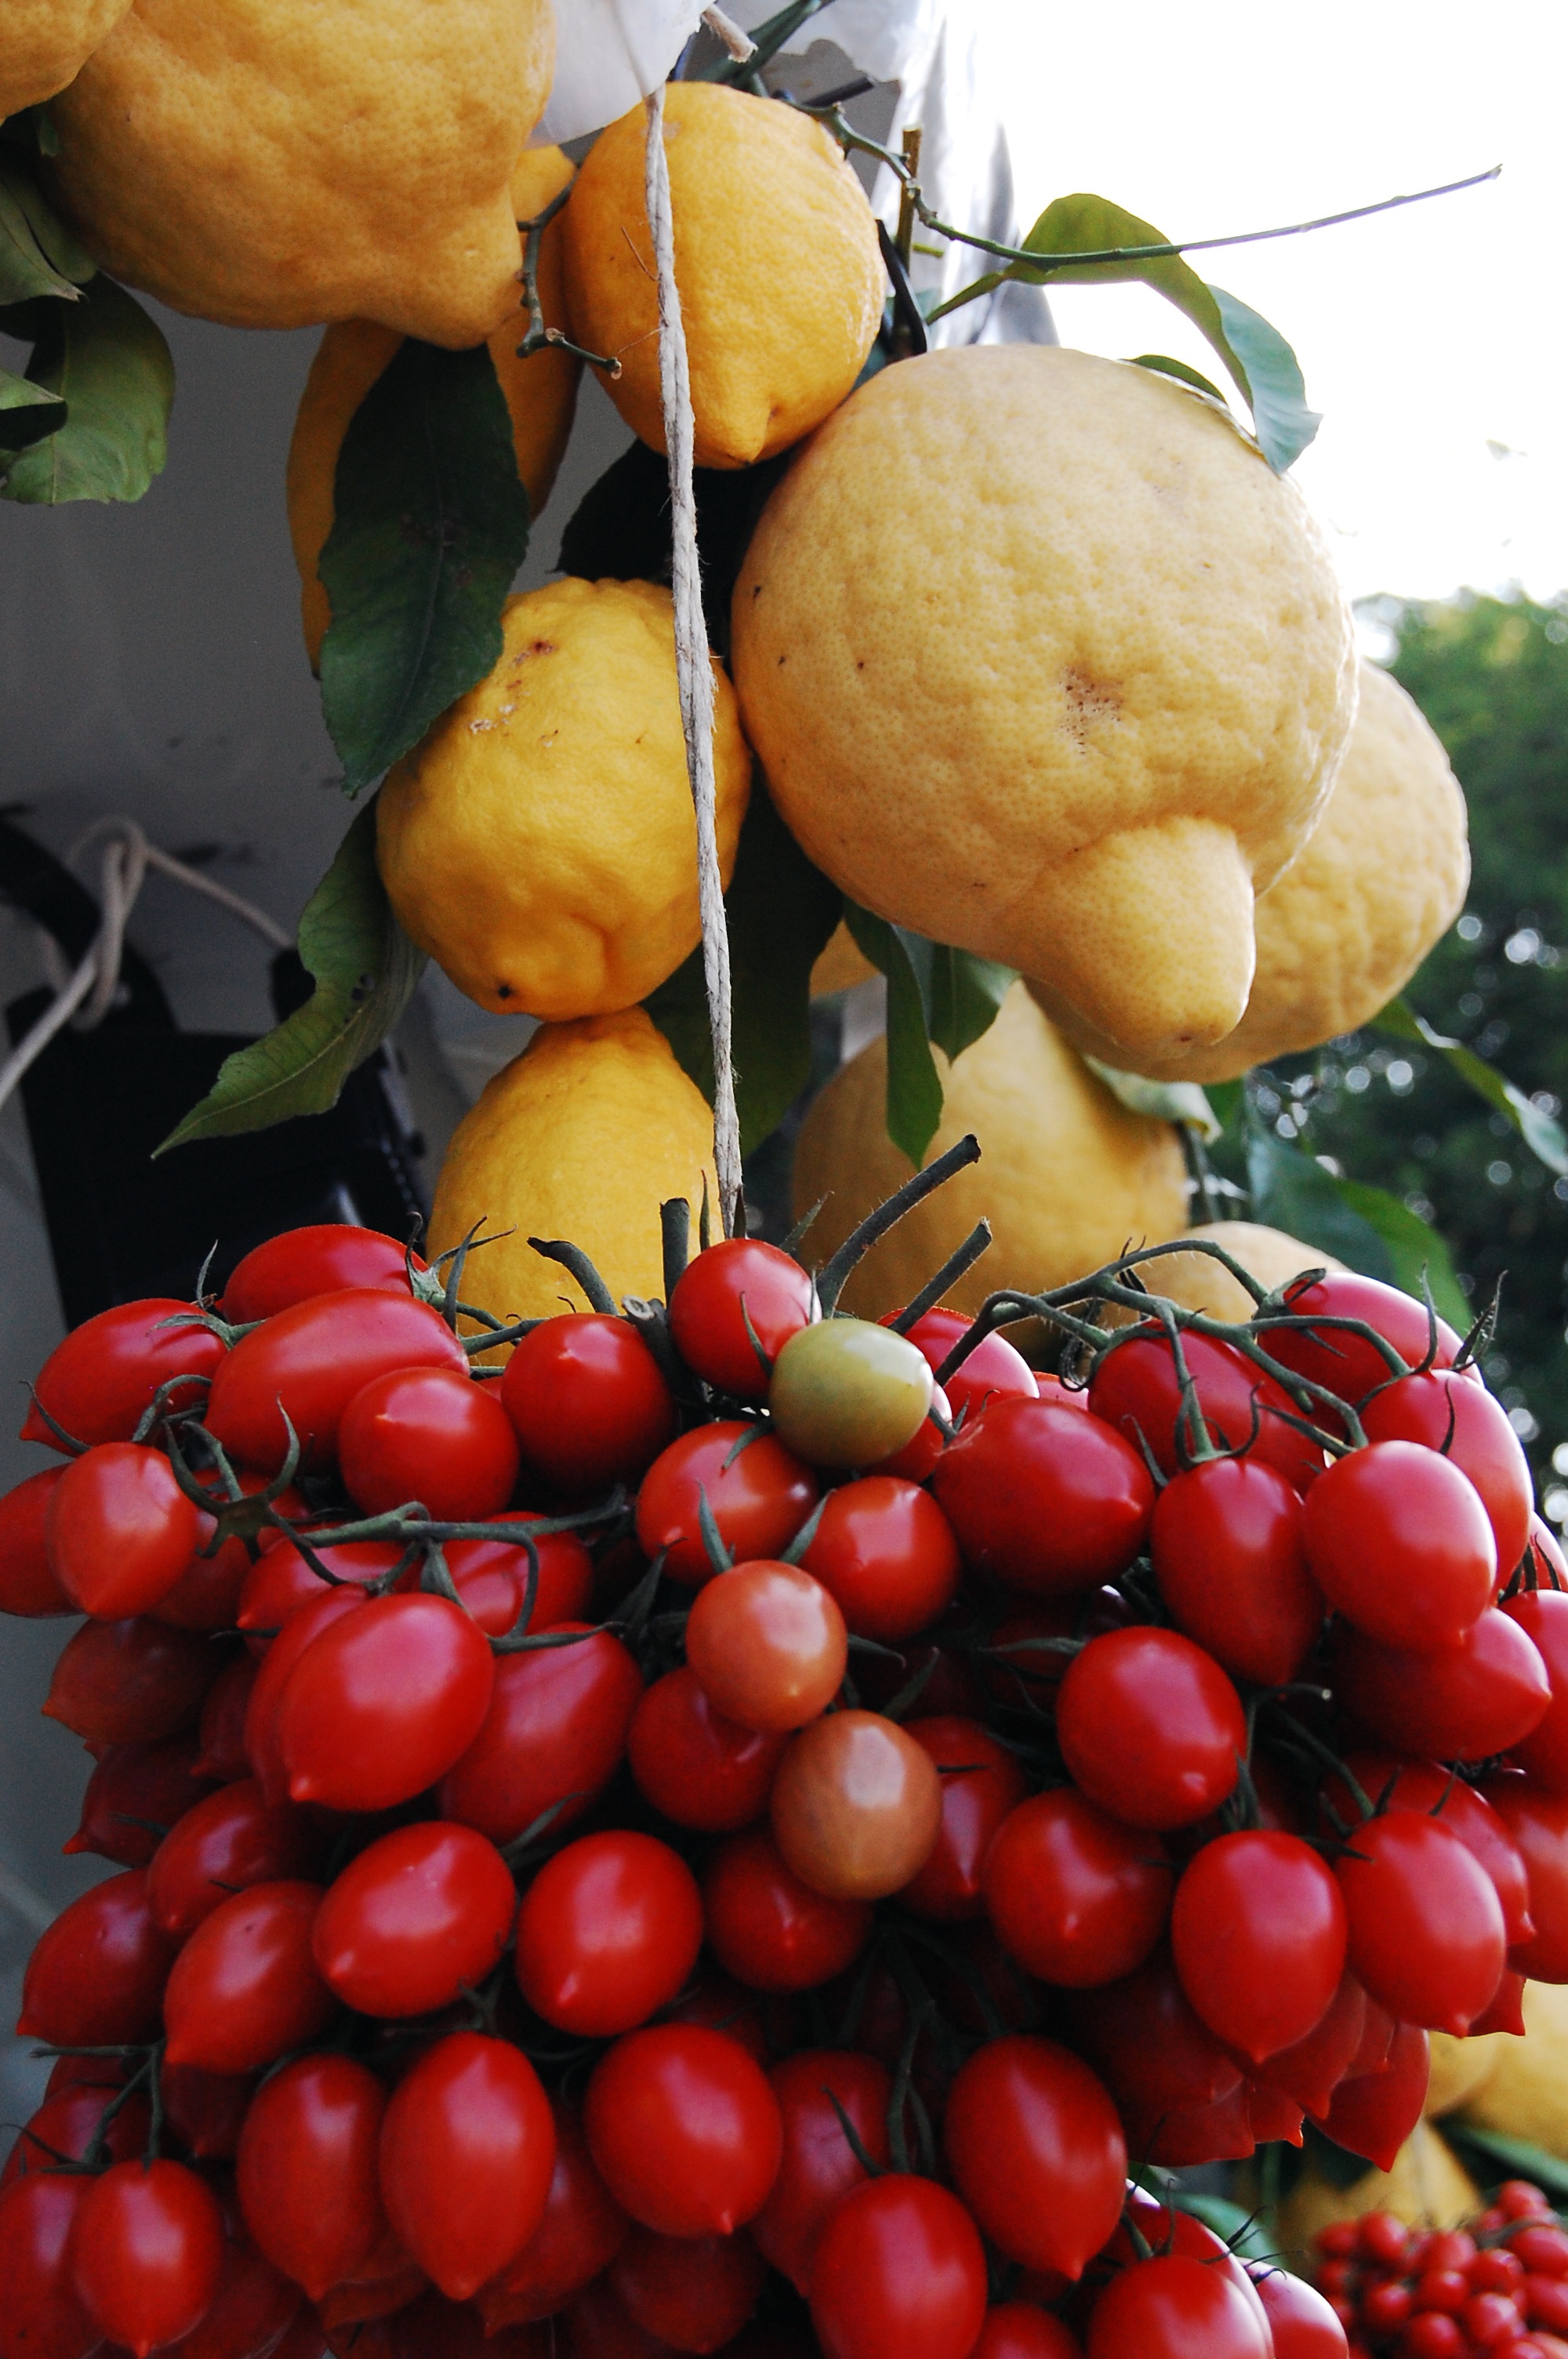
plant, fruit, food, produce, lemon, tomatoes, organic, lemons, flowering plant, land plant